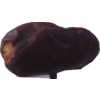
Label: dates